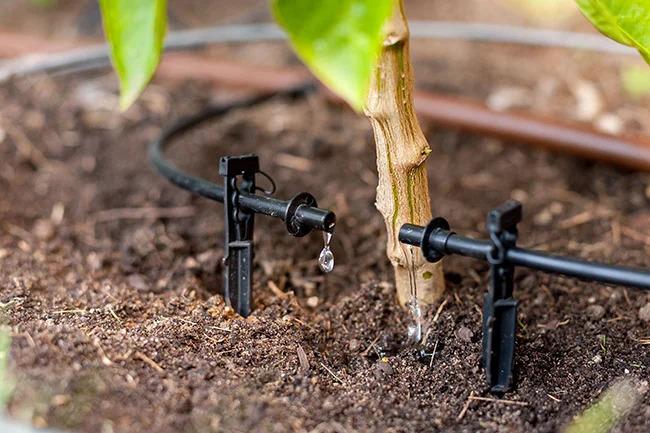
Huu ni mfumo wa umwagiliaji wa matone uliyowekwa karibu na shimo na mmea kwenye udongo. Bomba jeusi lenye viunganishi linaonekana likipeleka maji moja kwenye moja kwa mazizi ya mimea ikionyesha matumizi bora ya maji.